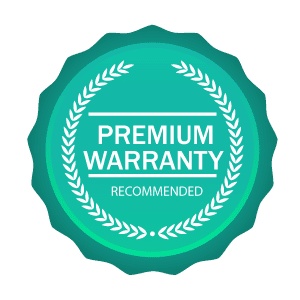
Premium Warranty - Tier 2 - Monthly
Get total peace of mind with AirBolt Premium Warranty The Premium Warranty Covers Accidental Damage Water Damage Lost AirBolts The battery Applies to the AirBolt Travel Lock and the AirBolt Card.
Brand: AirBolt
Category: Services > Professional Services > Finance & Insurance